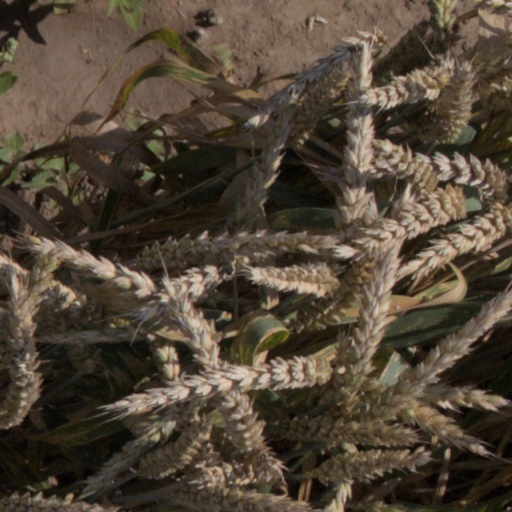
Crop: wheat